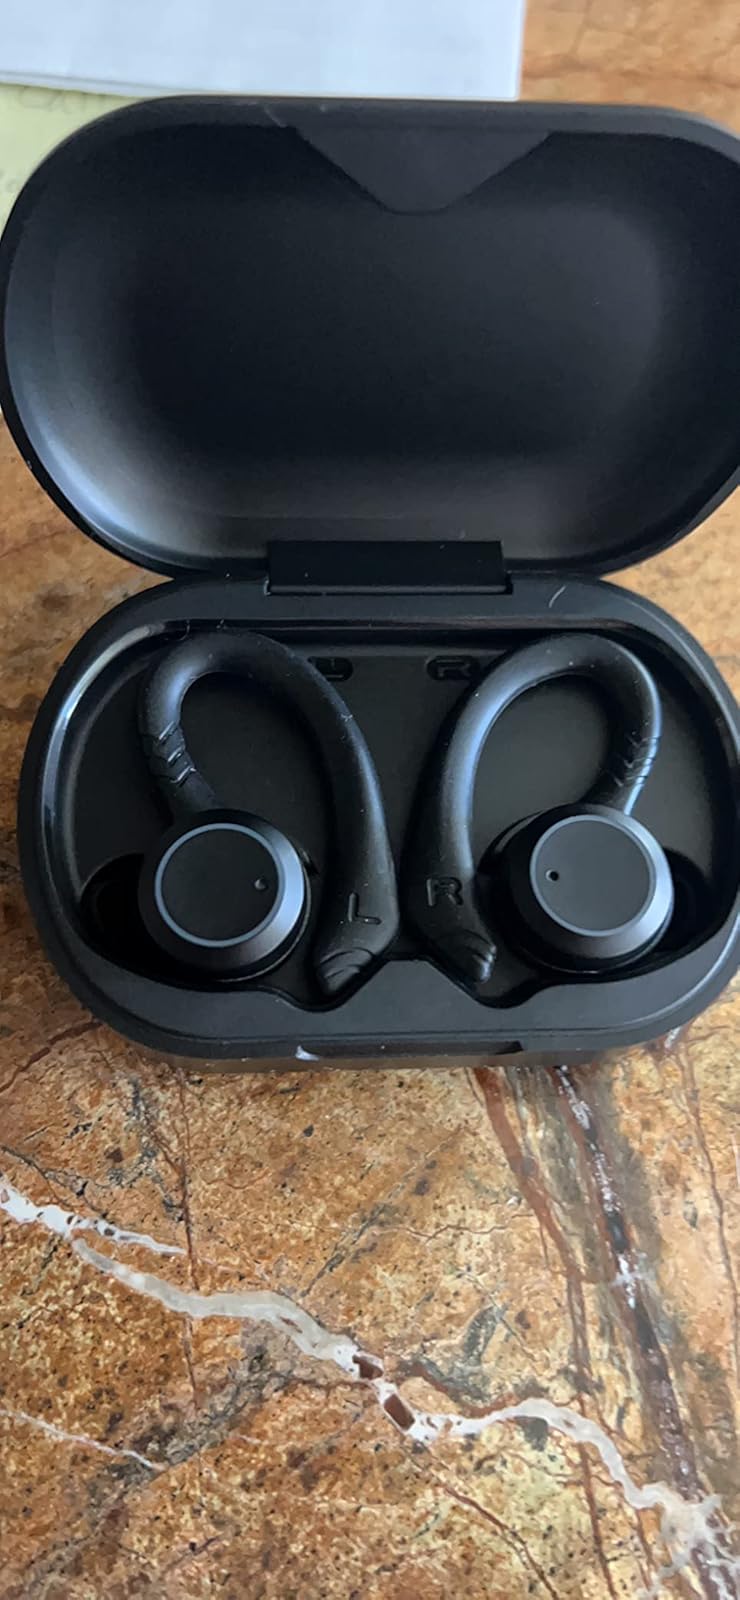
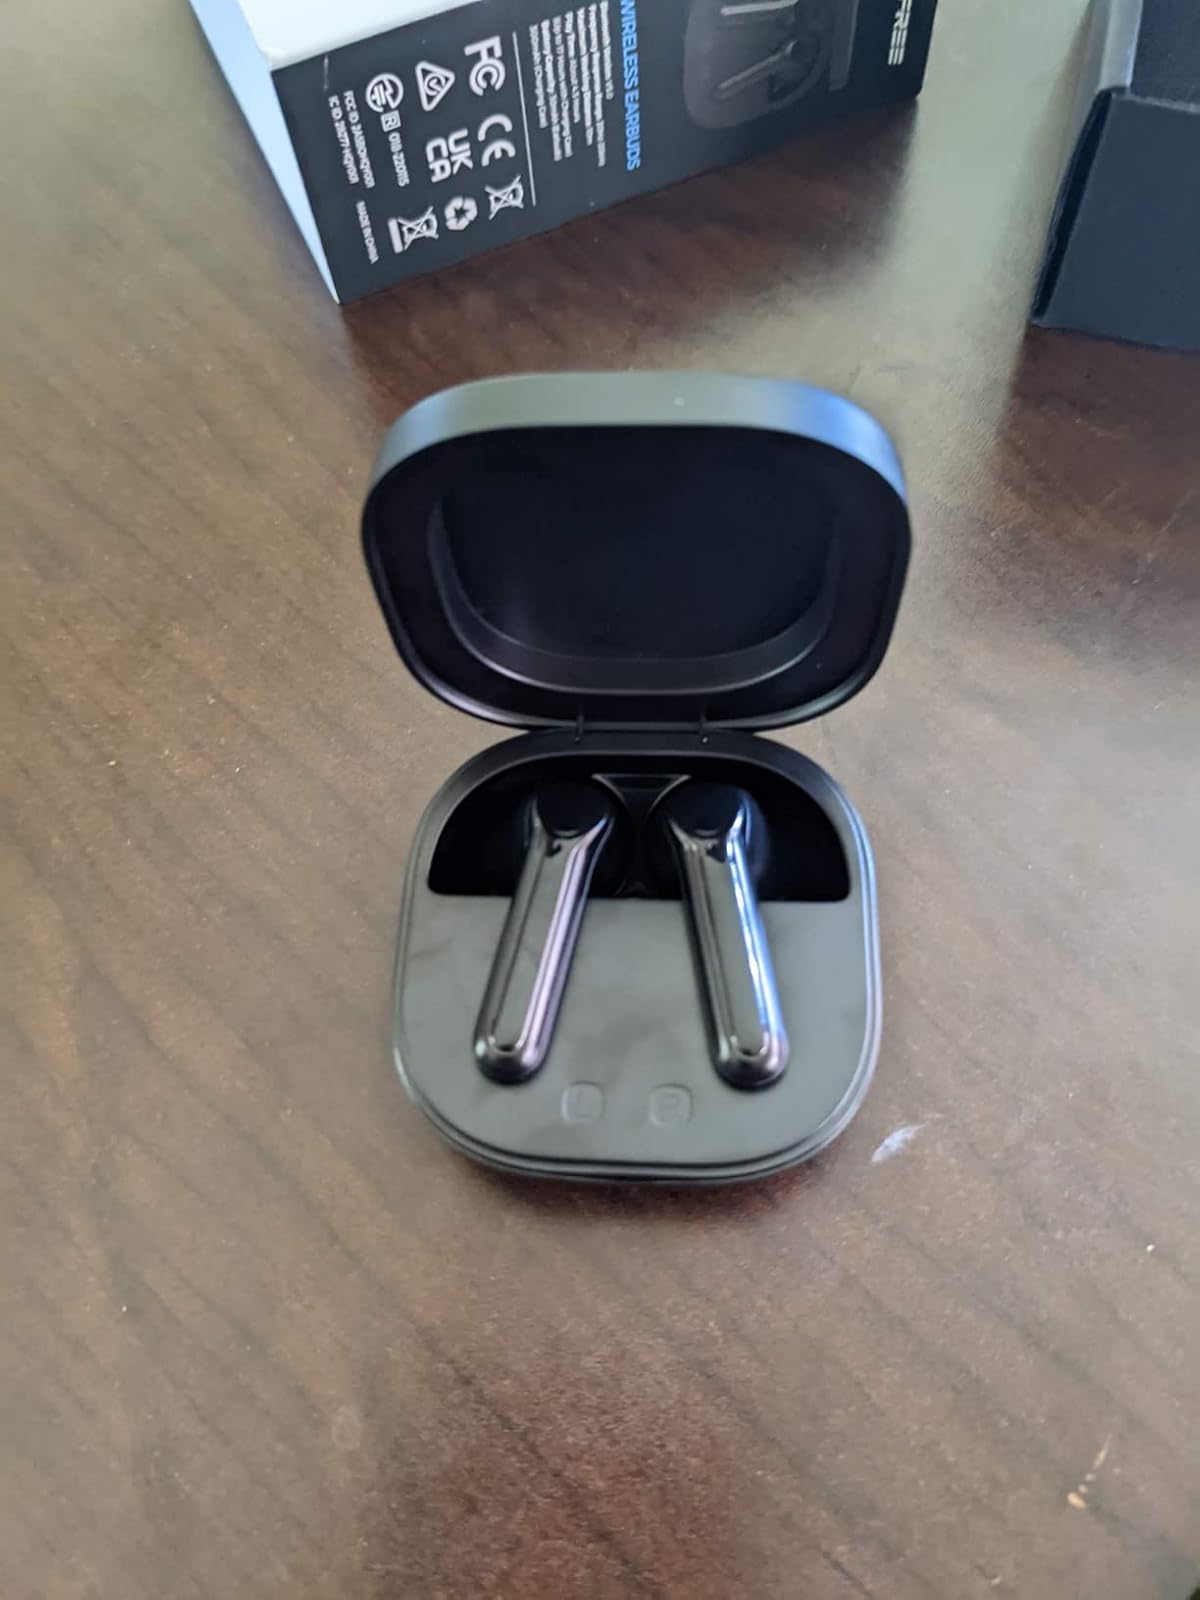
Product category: earbuds
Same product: no